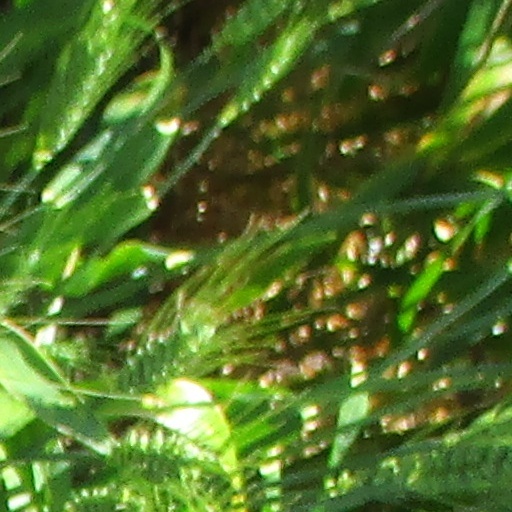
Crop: wheat